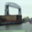
Label: bridge